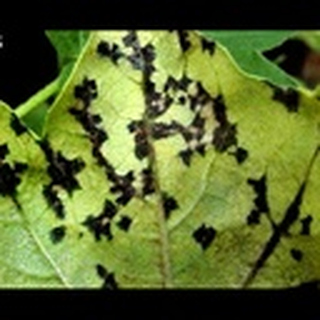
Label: cotton_bacterial_blight